Timeline of the Russo-Georgian War

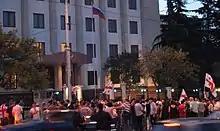
In the evening of August 8 demonstrations started outside the Russian embassy in Tbilisi where people were protesting against the Russian intervention

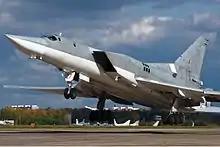
A Tupolev Tu-22M bomber. A Russian specimen was downed by the Georgians during the war.

Around 00:00 MSK, South Ossetian leader Eduard Kokoity told Interfax that the Georgian heavy artillery had begun assault of Tskhinvali. Kokoity said that he counted on his own forces, but could appeal to the President of Russia for help if need arose.